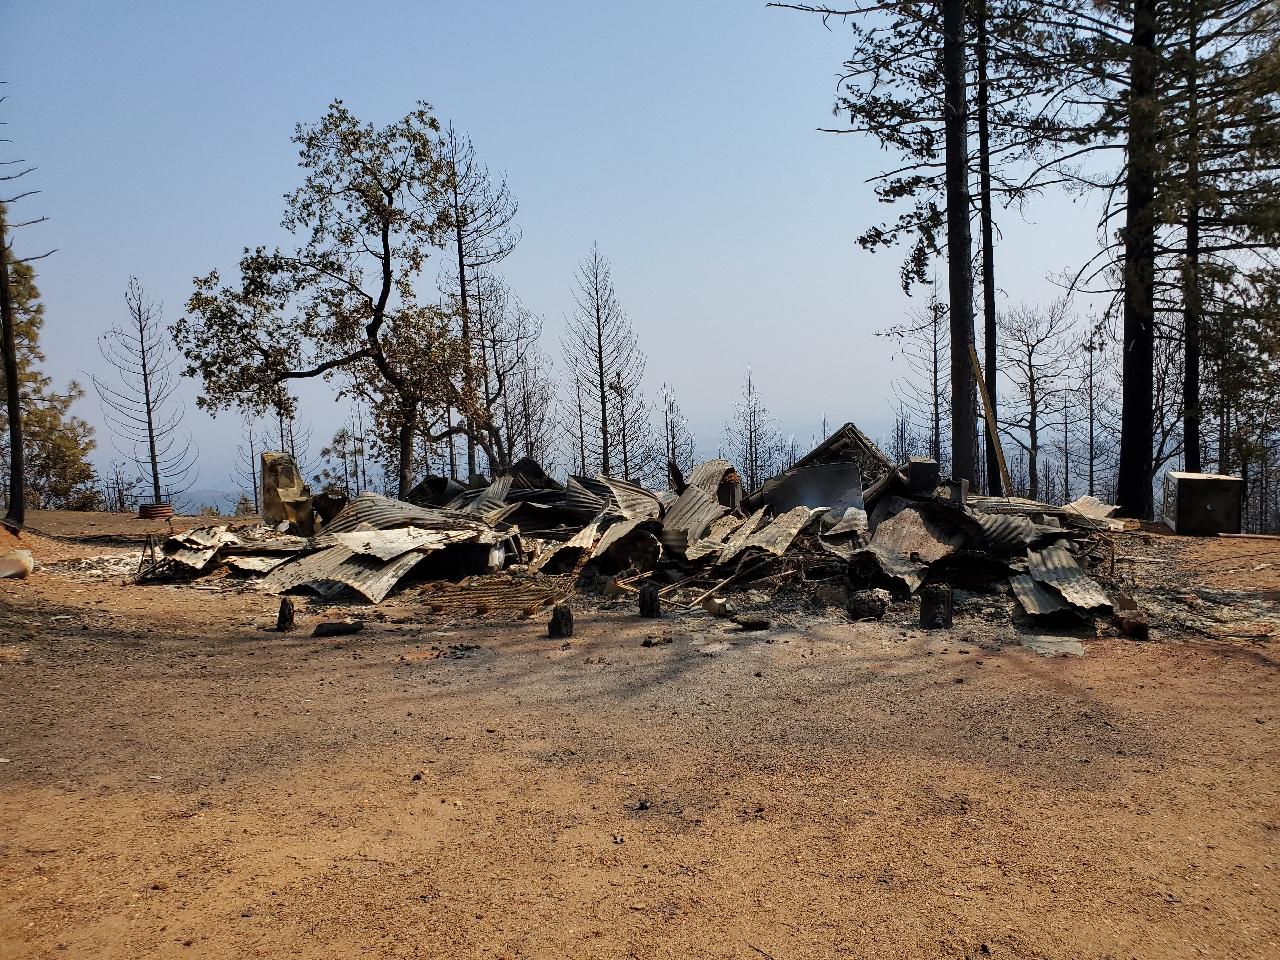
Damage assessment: destroyed